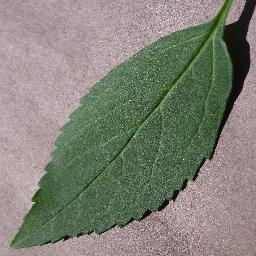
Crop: cherry
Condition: (including_sour)_healthy